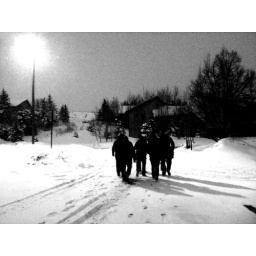
Bloggers making their way to the box office at 7:30 am in a snow storm